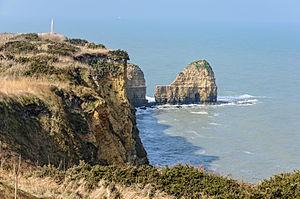
La pointe du Hoc, théâtre d'une des opérations du débarquement allié en Normandie le 6 juin 1944 (Calvados, Normandie, France).
Cet article décrit la géographie de la Normandie.
Le Conservatoire du littoral, également appelé Conservatoire de l'espace littoral et des rivages lacustres, est un établissement public administratif national français créé en 1975.
La pointe du Hoc est le nom donné à une petite avancée, un petit cap, de la côte normande dans la mer de la Manche, située dans le Calvados. Elle se compose d'une falaise de 25 à 30 mètres de haut précédée d'une aiguille qui s'avance dans la mer et elle surplombe une plage de galets d'une dizaine de mètres de large à ses pieds. La pointe se trouve sur la commune de Cricqueville-en-Bessin.
La liste des sites classés du Calvados présente les sites naturels classés du département du Calvados.